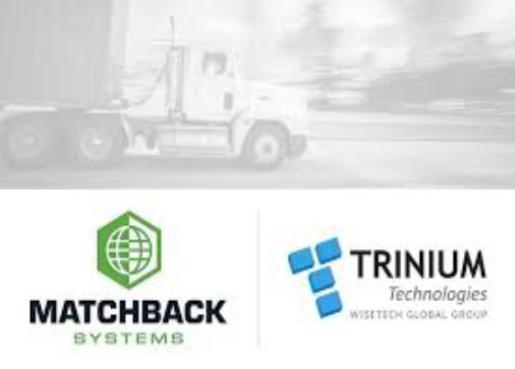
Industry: Others